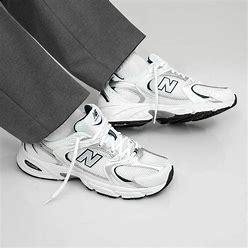
Brand: New
Model: Balance 530